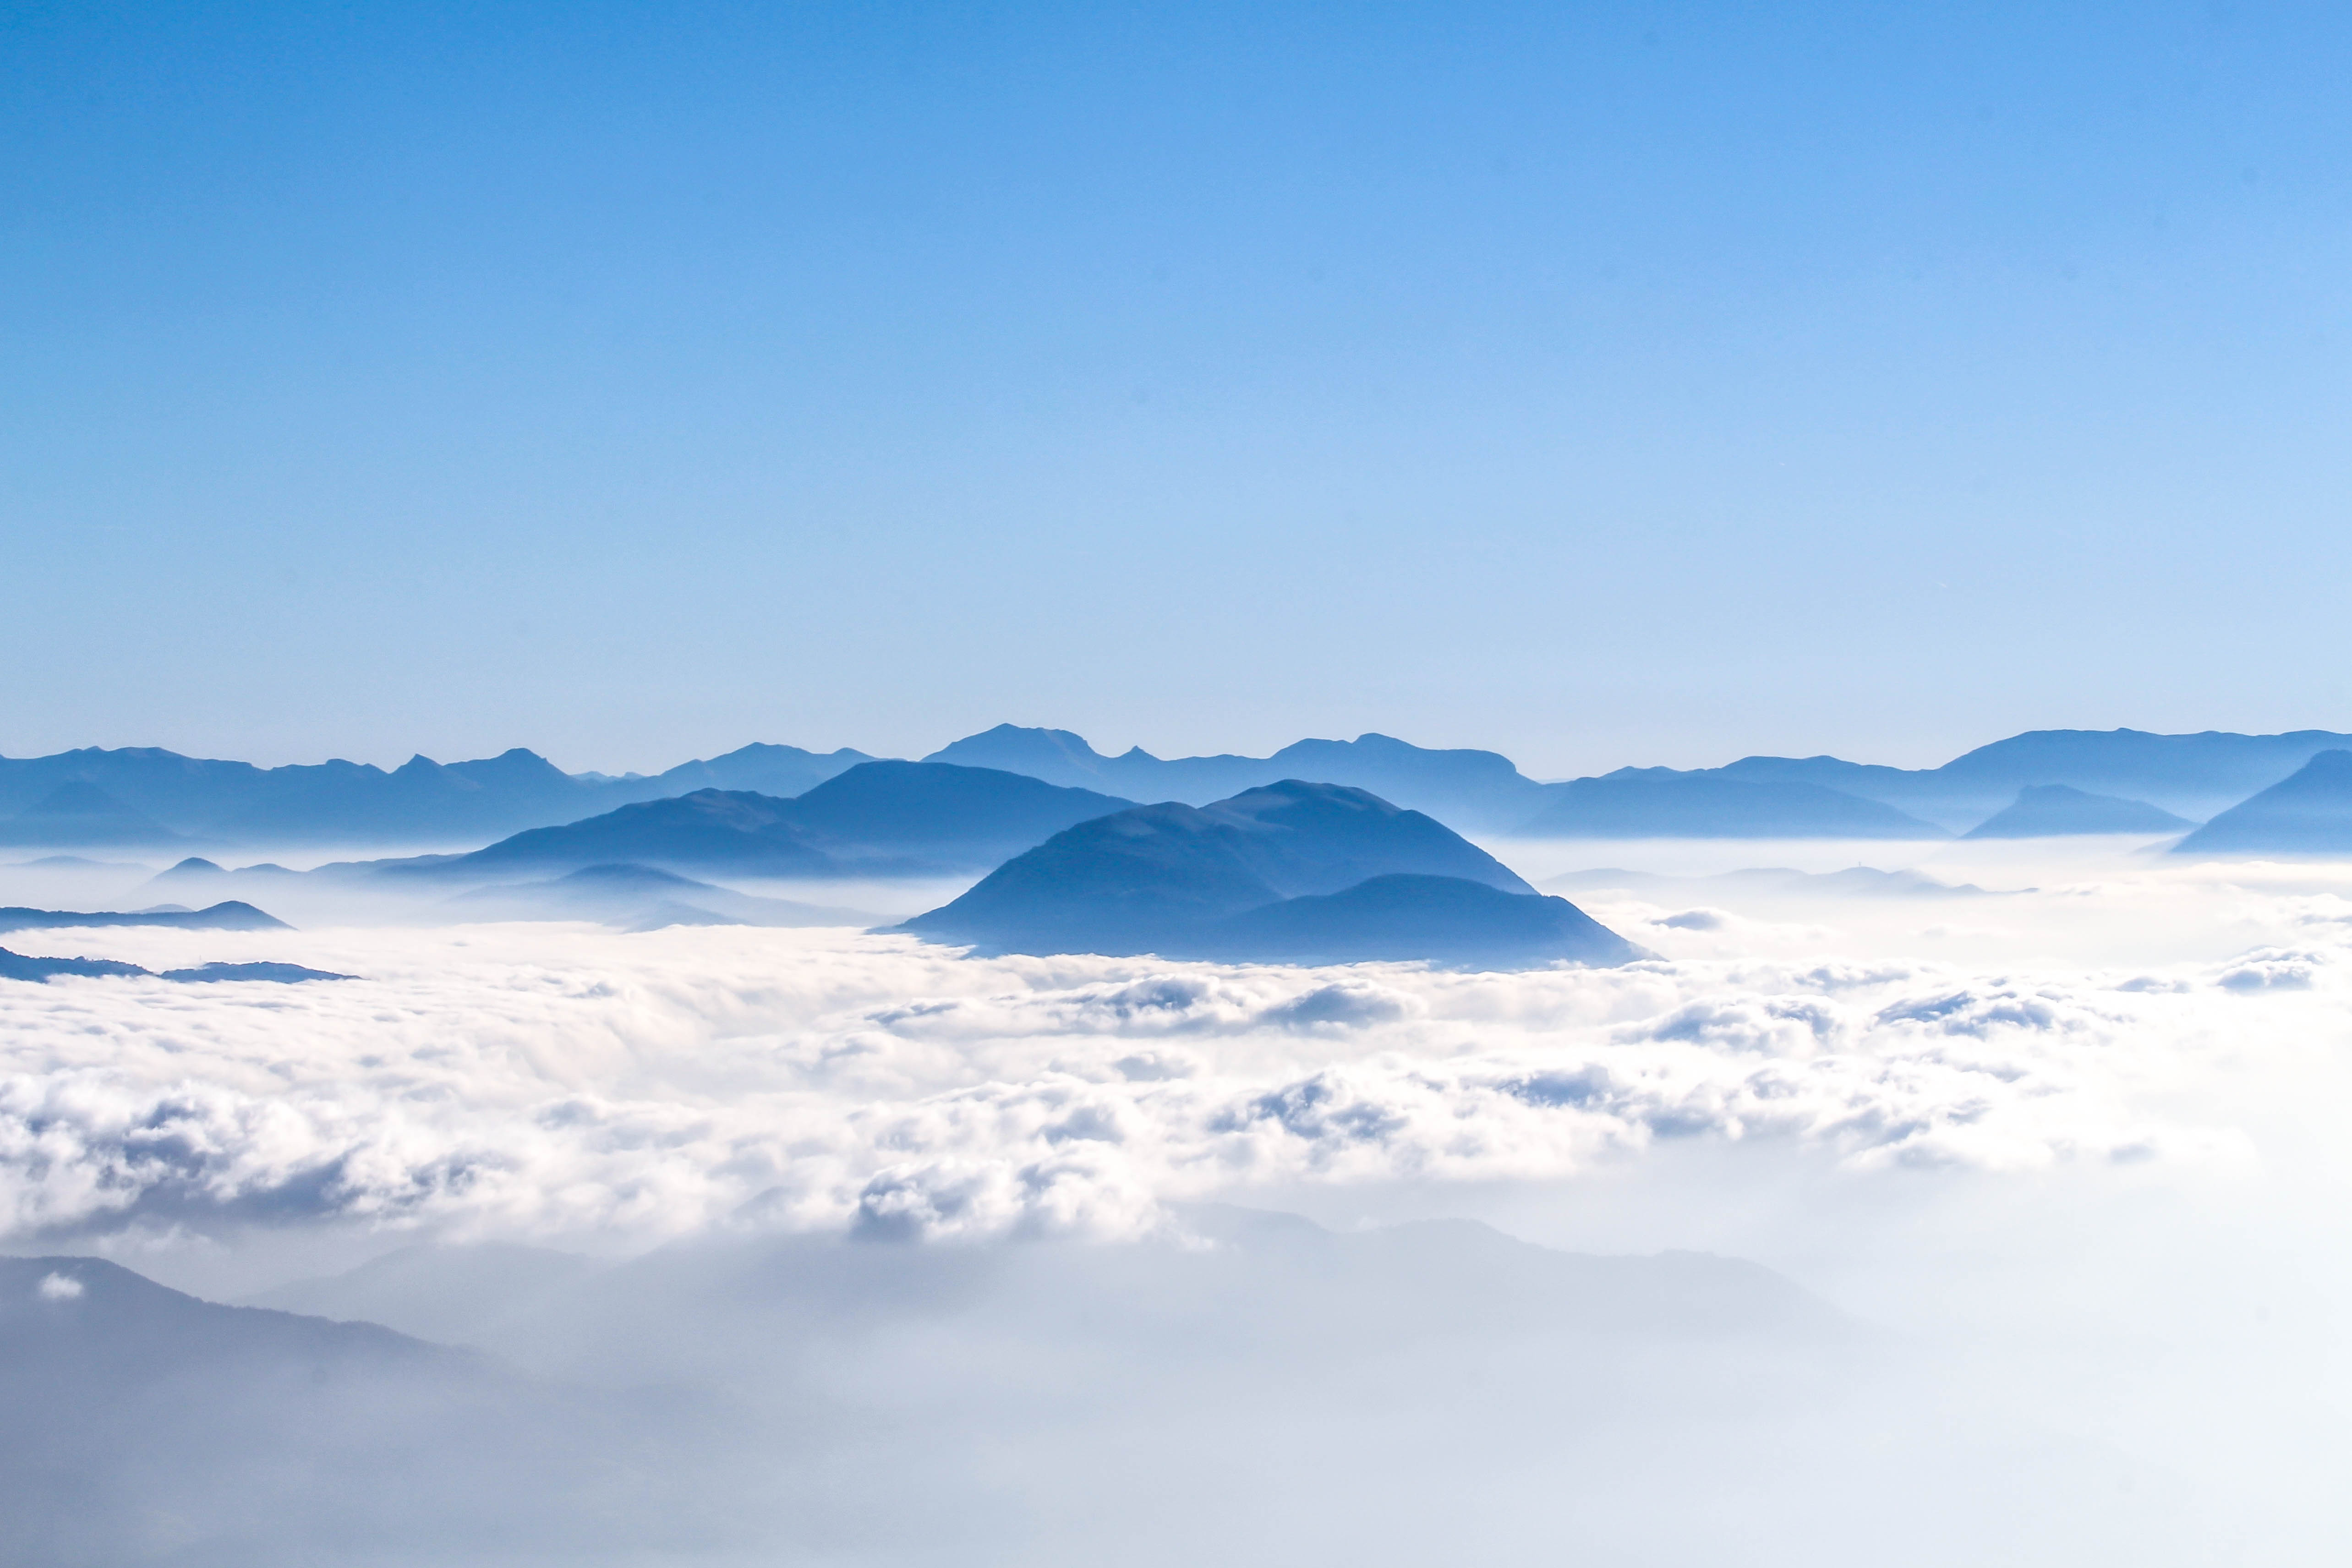
horizon, mountain, snow, winter, cloud, sky, sunlight, atmosphere, mountain range, weather, blue, arctic, ridge, summit, alps, plateau, tundra, landform, arctic ocean, geographical feature, atmospheric phenomenon, atmosphere of earth, mountainous landforms